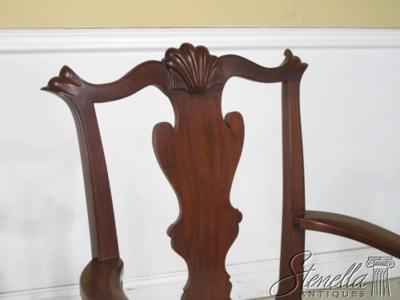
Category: chair